Boyd Bartlett

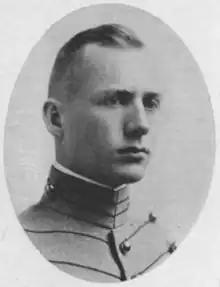
As a West Point cadet

Boyd Wheeler Bartlett (1897–1965) was an American military officer, professor, school administrator, and physicist.